Somarapu Satyanarayana

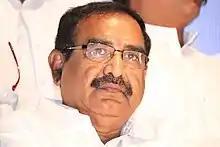

Somarapu Satyanarayana is an Indian politician and former Member of Legislative Assembly & TS RTC chairman in Telangana.